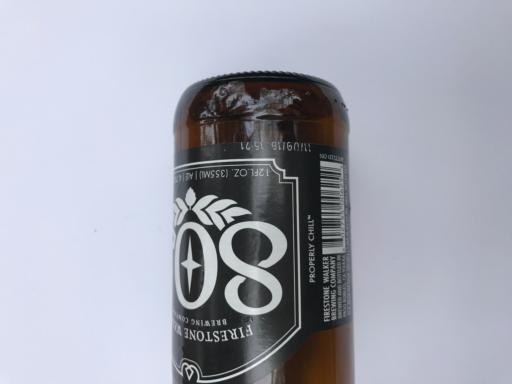
Waste category: glass